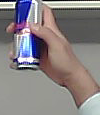
Product: redbull_energydrink